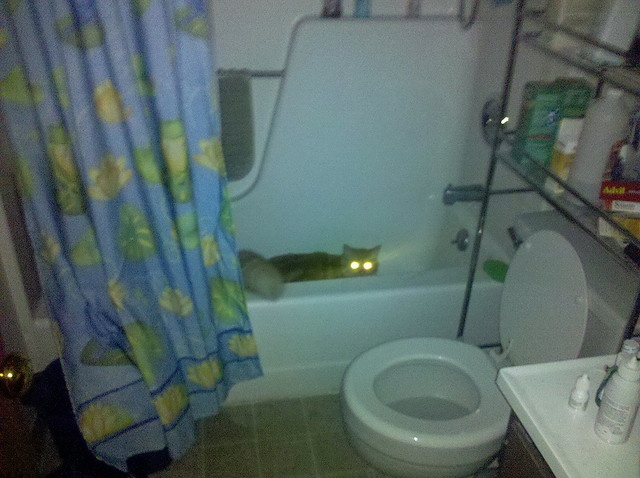
a cat sits in a bath tub next to a toilet
A cat that is standing in a bath tub.
Cat with its eyes lit sitting in a bath tub.
A cat with glowing eyes looks up from the bathtub.
A cat with glowing eyes standing in a bathtub next to a toilet, etagere and sink.